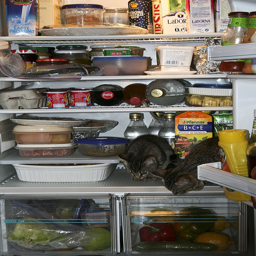
Two cats sit inside of a full refrigerator, looking downward.
A refrigerator with two cats sitting on a shelf.
a cat is sitting in a packed fridge
Two cats are crouched in the refrigerator, among food.
Open refrigerator with various food items and to cats inside